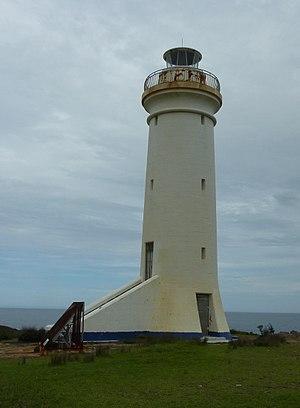
Il s'agit d'une liste des phares d'Australie. Elle contient les phares actifs ainsi que ceux déclassés mais d'importance historique.